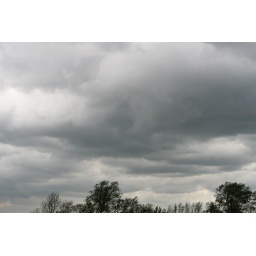
The ominus sky over the allotment. It had been a beautiful blue sky a few moments before.